1952 Vincent Black Lightning

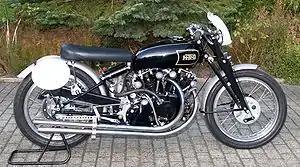
A Vincent Black Lightning

The song focuses on the main character's love for both his girlfriend and his 1952 Vincent Black Lightning, a rare British motorcycle of which perhaps 30 were made. The character James compares it to other cycles of the age in his dying speech: